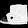
Label: Ankle boot